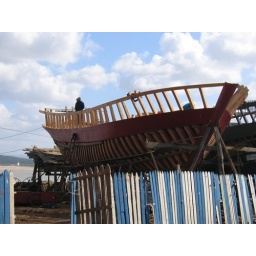
Fishing continues to be a major employer in Essaouira and boat building skills are still alive.